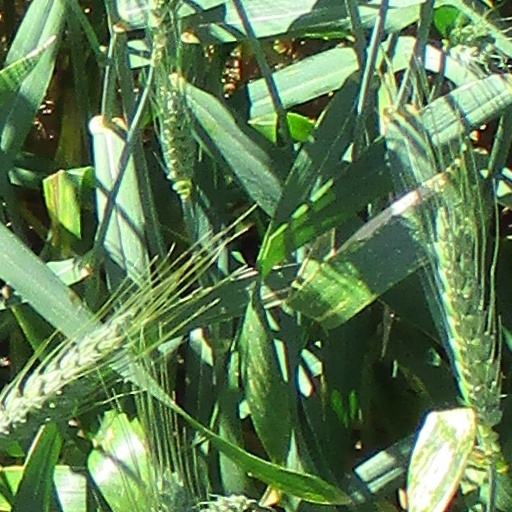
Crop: wheat